Leonard Woolley

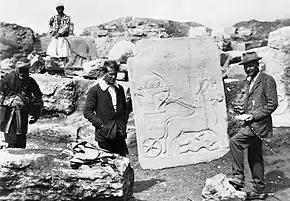
Woolley (right) and T. E. Lawrence with a Hittite slab at Carchemish during excavation, between 1912 and 1914.

In 1905, Woolley became assistant of the Ashmolean Museum, Oxford. Volunteered by Arthur Evans to run the excavations on the Roman site at Corbridge (near Hadrian's Wall) for Francis Haverfield, Woolley began his excavation career there in 1906, later admitting in "Spadework" that "I had never studied archaeological methods even from books ... and I had not any idea how to make a survey or a ground-plan" (Woolley 1953:15). Nevertheless, the Corbridge Lion was found under his supervision.